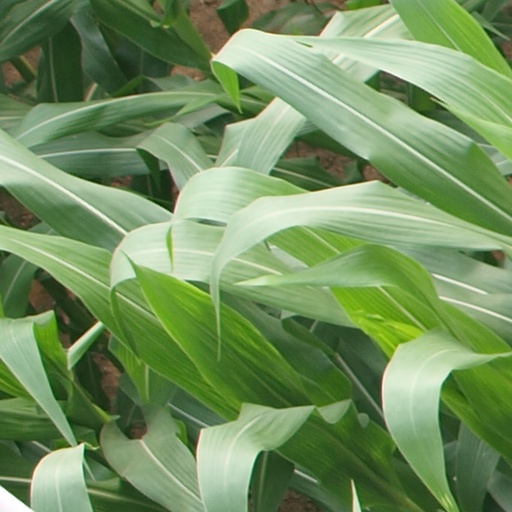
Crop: maize; corn